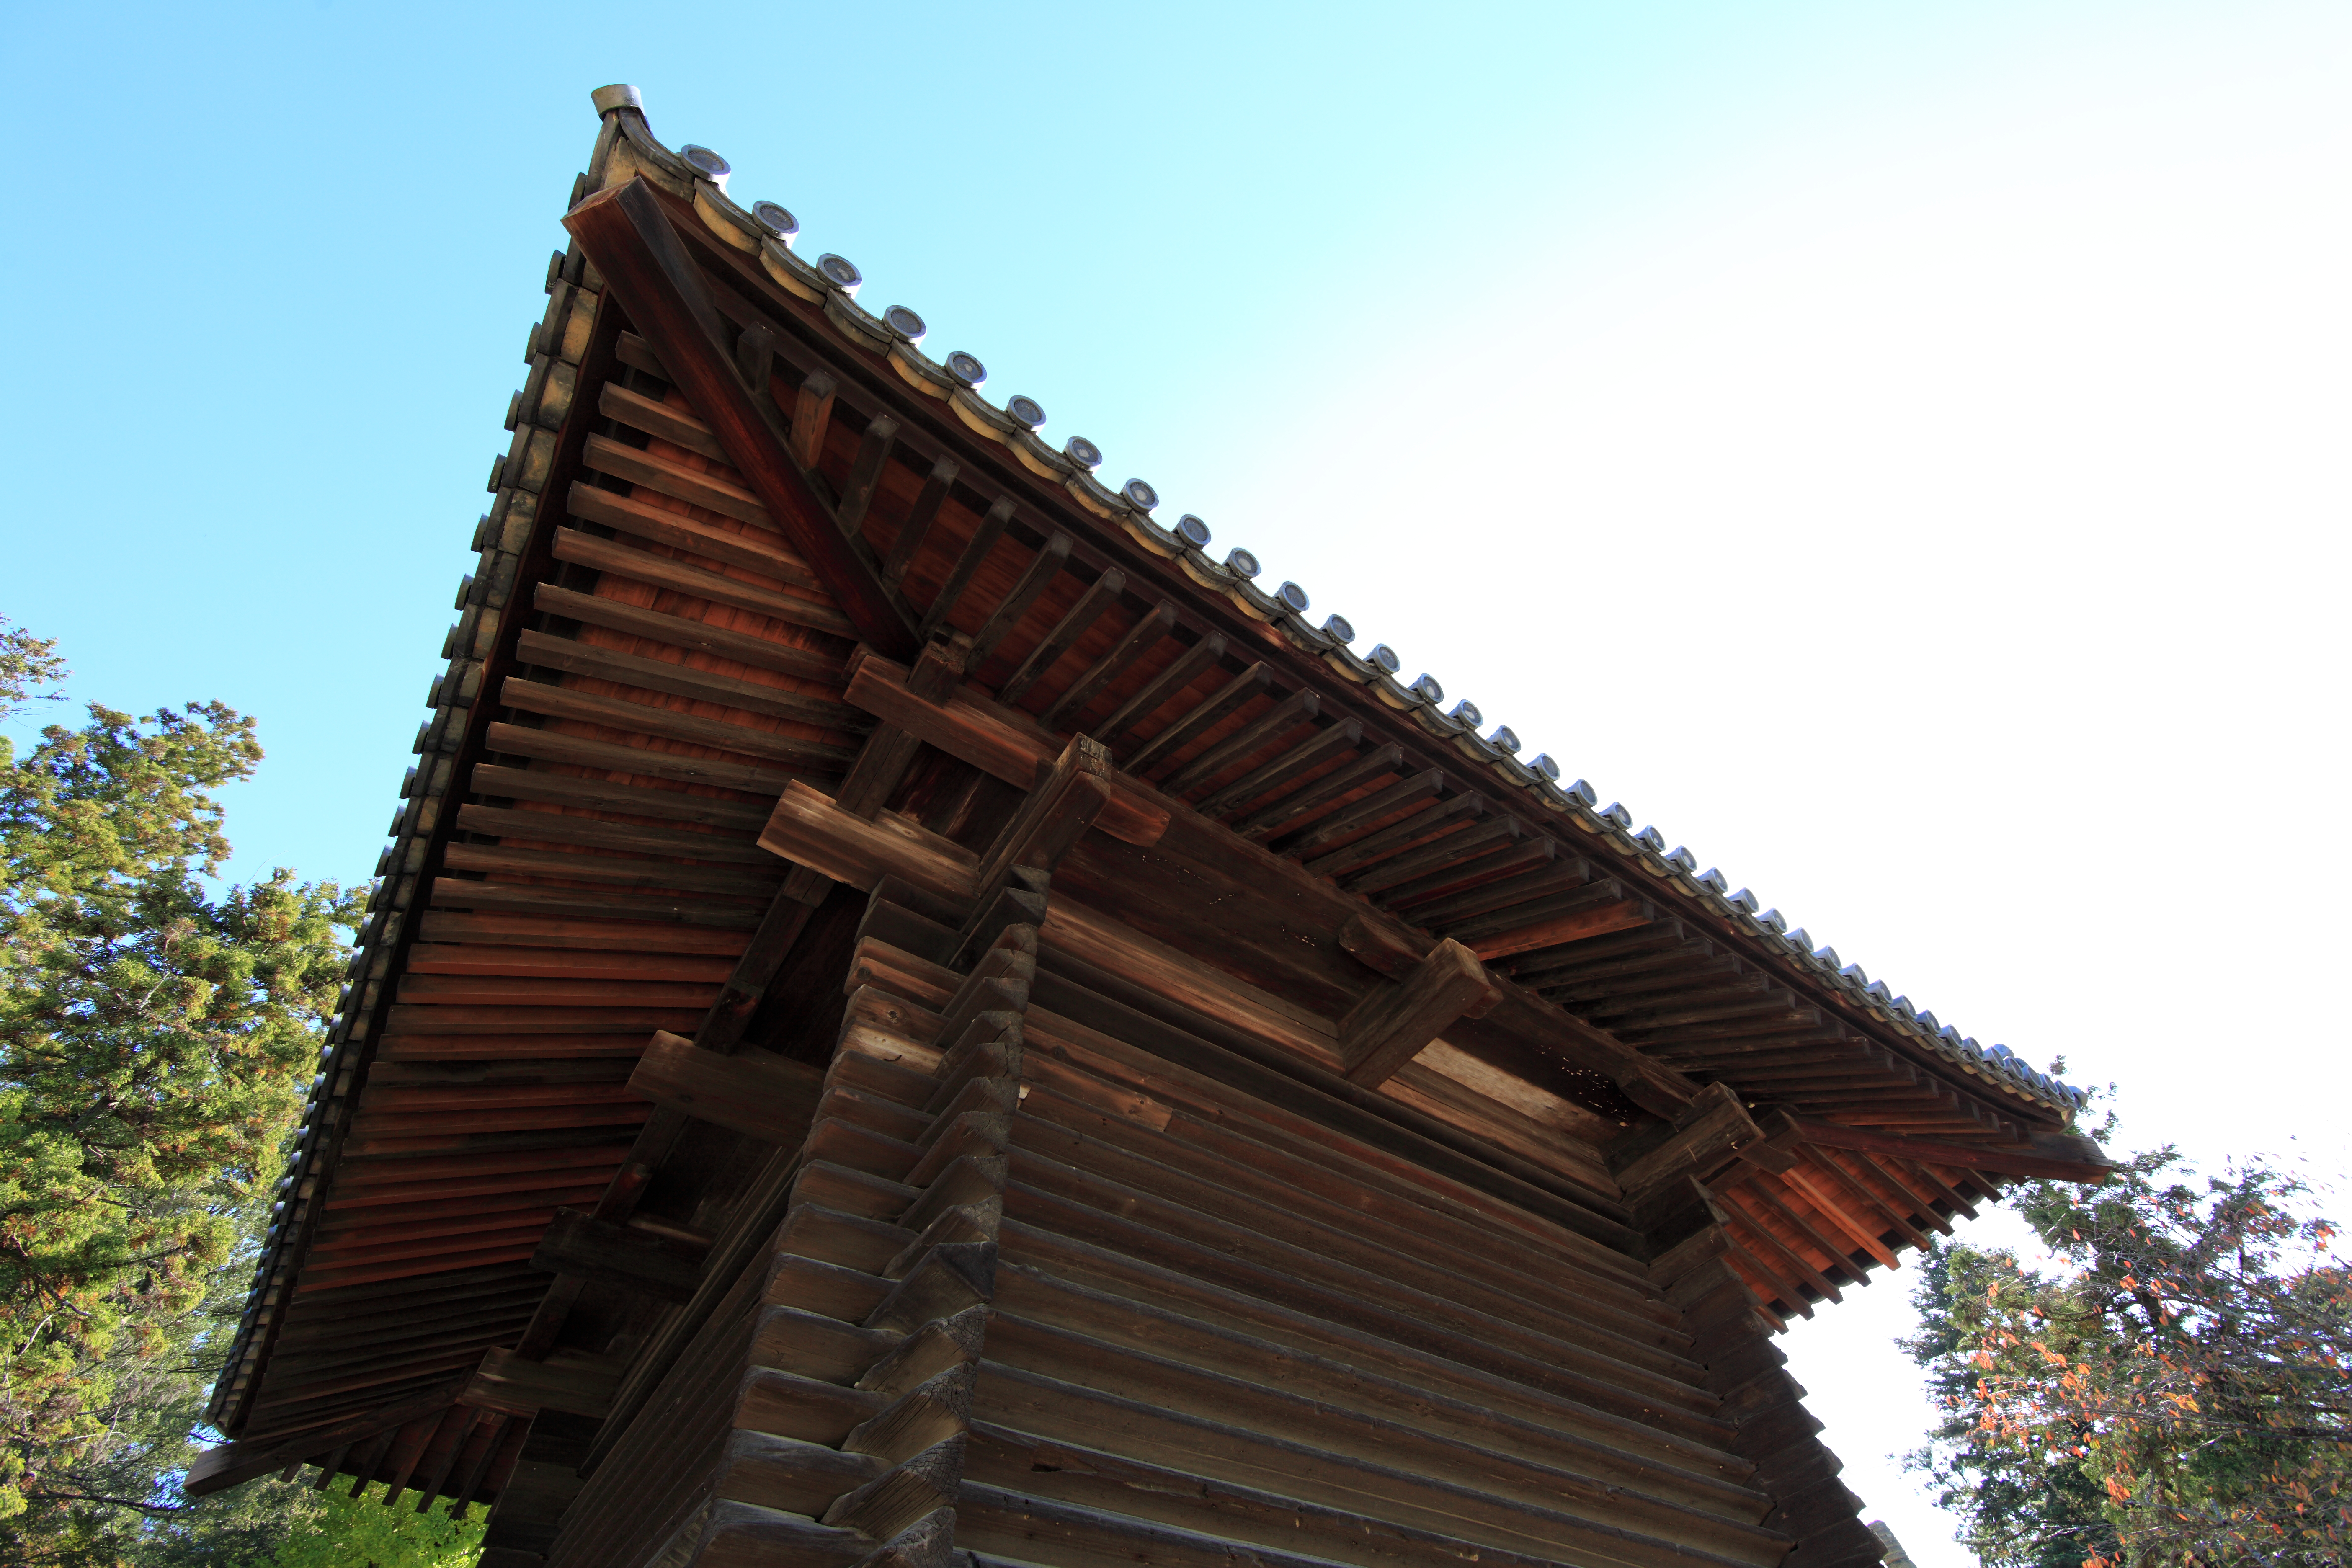
architecture, wood, house, roof, building, high, facade, place of worship, storage, temple, nara, 5d, hires, todaiji, markii, hi, res, resolution, tohdaiji